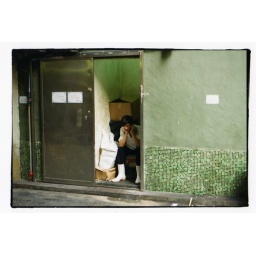
I loved this man's white boots, sitting amongst the boxes in his place of employment with the green tiled facade